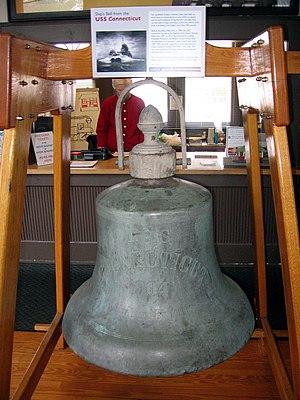
L’USS Connecticut (BB-18) est un cuirassé pré-dreadnought de la Marine des États-Unis. Quatrième navire de cette force à être nommé d'après l'État du Connecticut, il est le navire de tête de la classe Connecticut. Lancé le 29 septembre 1904, il entre en service deux ans plus tard. En 1907, il participe à la circumnavigation de la Grande flotte blanche, véritable démonstration de force de la puissance navale américaine. Durant la Première Guerre mondiale, il participe à la bataille de l'Atlantique en 1917 durant laquelle il est déployé près de la côte Est des États-Unis et dans les Caraïbes. Après la fin du conflit, il rapatrie de nombreux soldats de l'American Expeditionary Force avant de croiser dans les Caraïbes ; le Connecticut est finalement retiré du service le 1ᵉʳ mars 1923 avant d'être vendu pour démolition six mois plus tard, en accord avec les termes du traité naval de Washington ratifié l'année précédente.